William Lyne Wilson

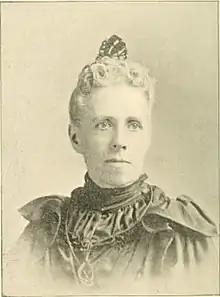
Mrs William Lyne Wilson

Wilson was a delegate to the Democratic National Convention in 1880. He was elected a Democrat to the United States House of Representatives shortly afterward and won reelection five times afterwards, serving from 1883 to 1895. He served as chairman of the Committee on Ways and Means from 1893 to 1895 during which he co-authored the Wilson–Gorman Tariff Act which slightly reduced the United States tariff rates from the numbers set by the McKinley Tariff of 1890.